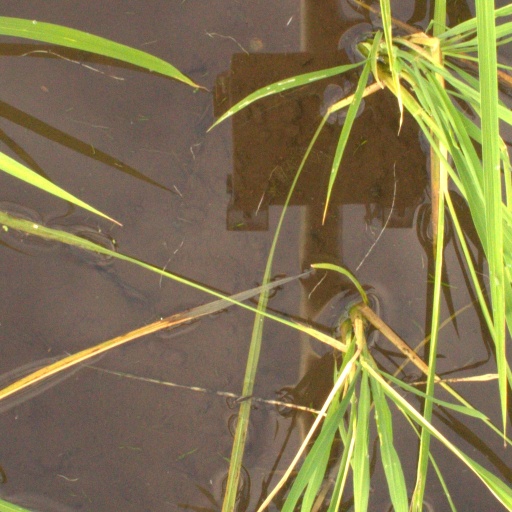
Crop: rice